Cocktail glass

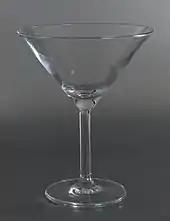
A martini glass

Although the terms "cocktail glass" and "martini glass" are often used interchangeably, a martini glass is slightly larger, with a more conical rather than rounded shape, features a longer stem, and has a wider rim.